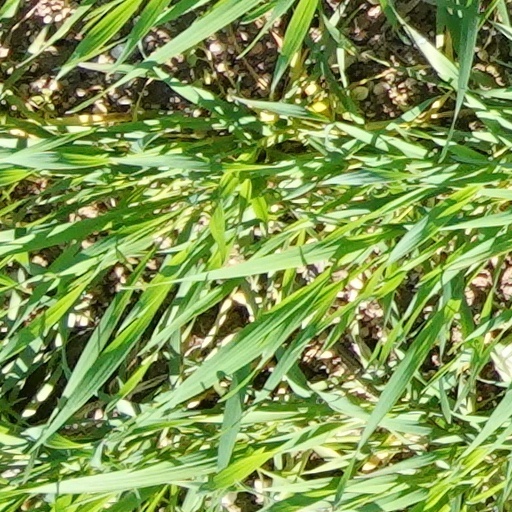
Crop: wheat